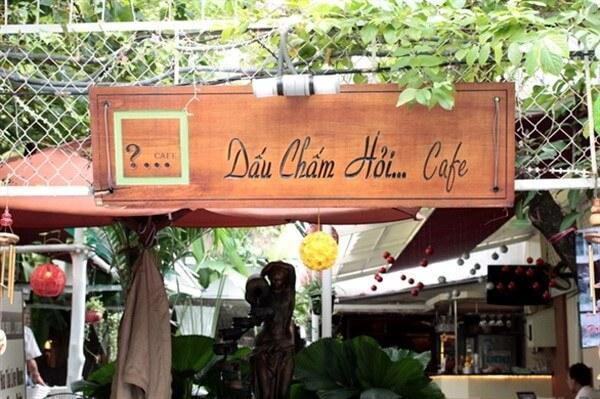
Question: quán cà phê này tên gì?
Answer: cà phê dấu chấm hỏi